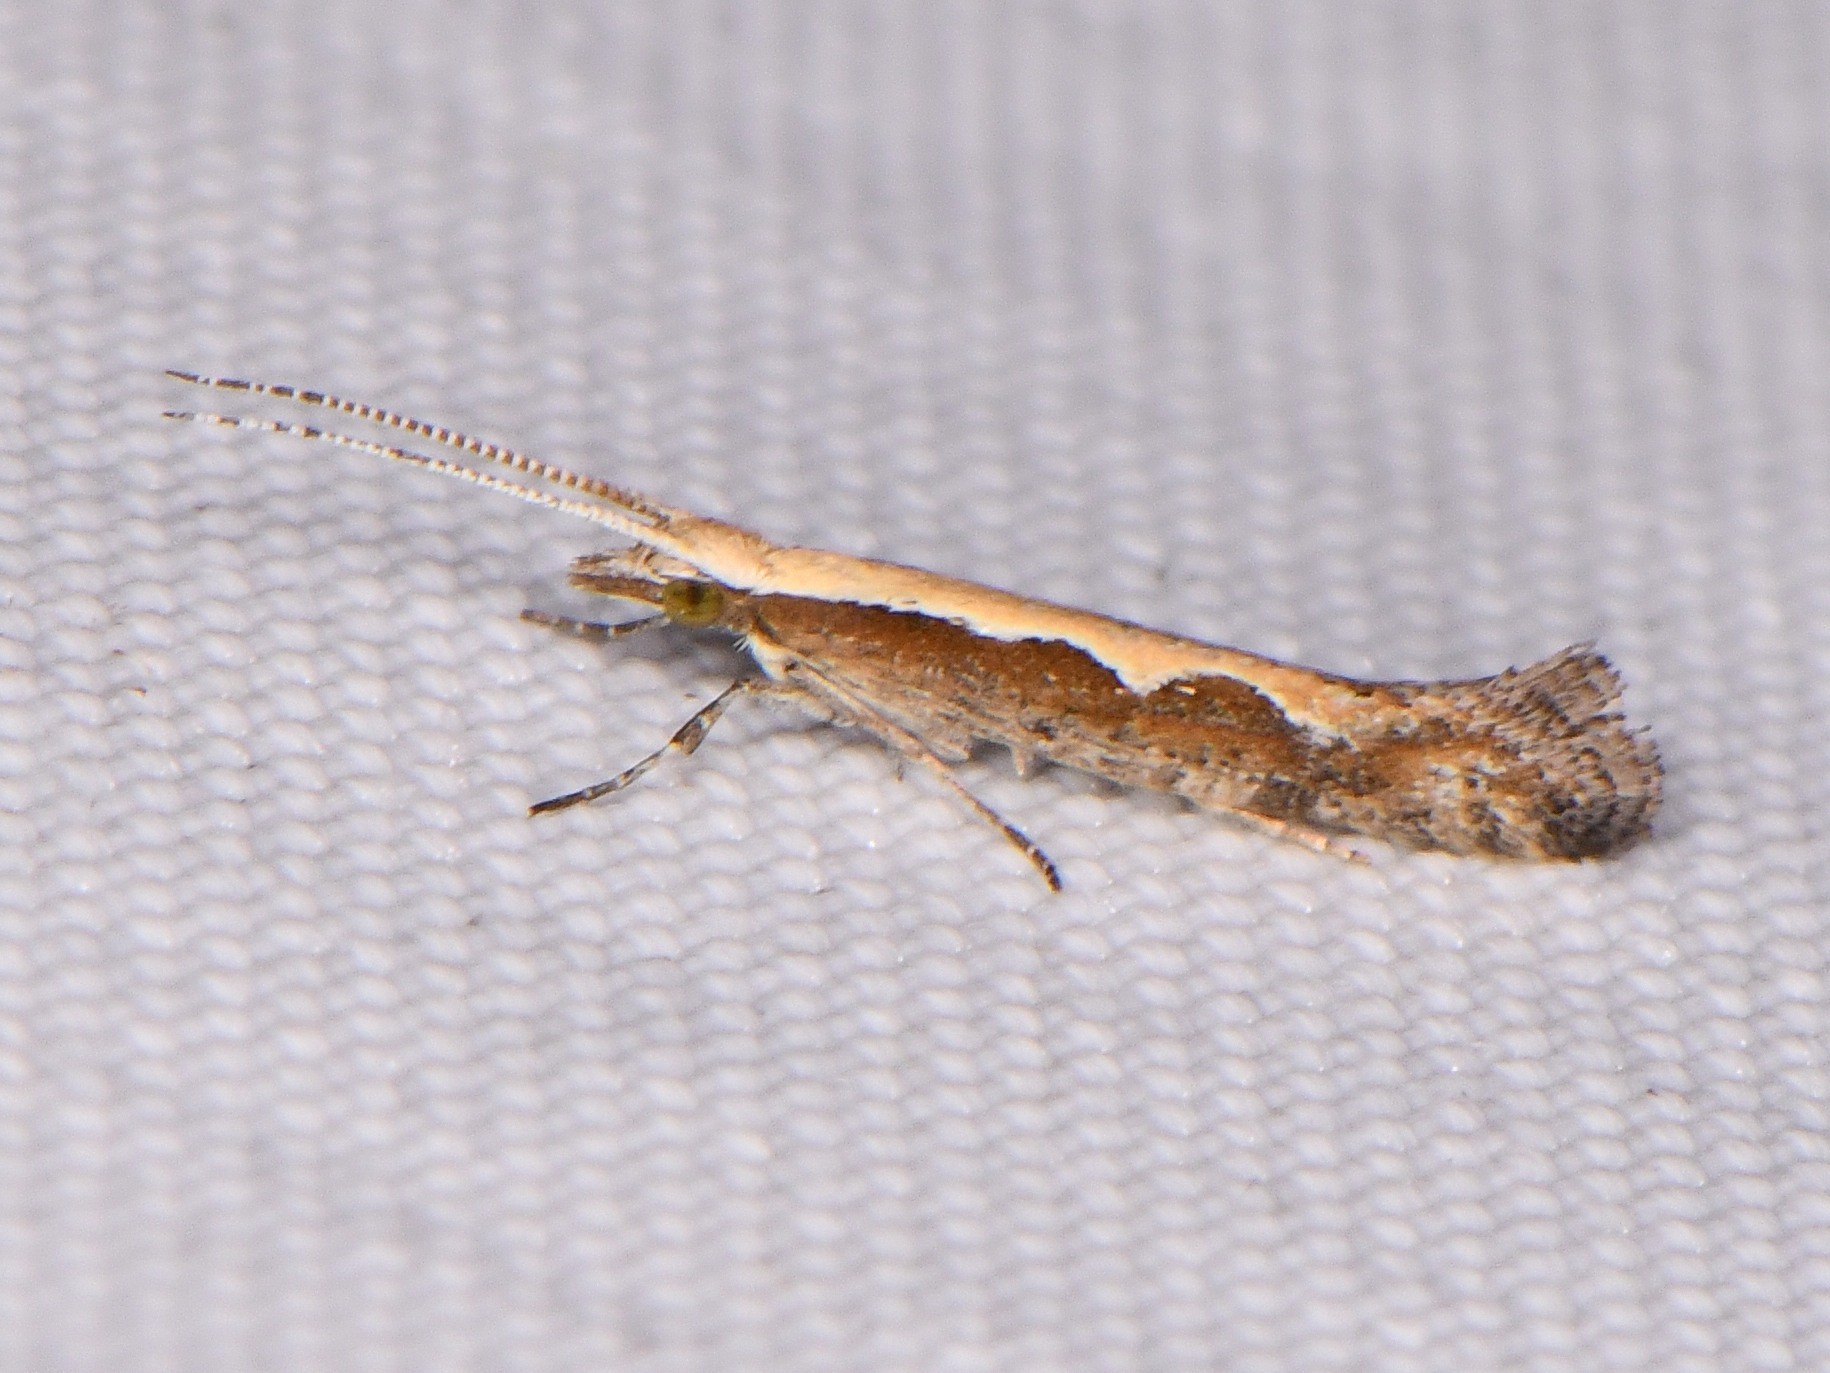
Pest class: diamondback_moth